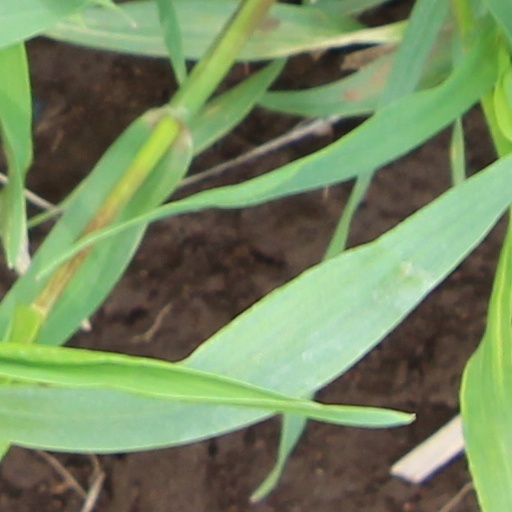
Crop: wheat